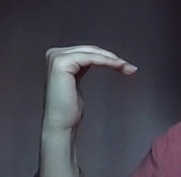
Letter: haa